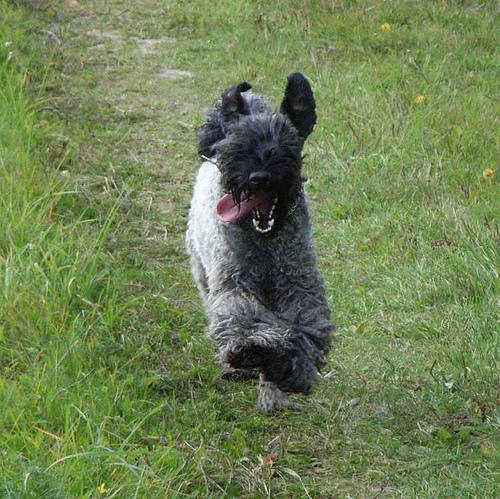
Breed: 229-n000087-Kerry_blue_terrier